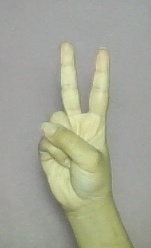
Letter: taa